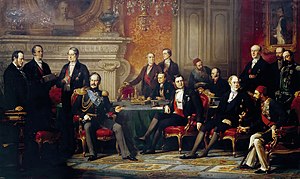
Freden i Paris (1856)
Louis Édouard Dubufe, Congrès de Paris, 1856, Château de Versailles.
Congrès de Paris
Pariserdeklarationen om søkrigsret bliver undertegnet 16. april 1856 i sammenhæng med Pariserfreden ved afslutningen af Krimkrigen af repræsentanter for England, Frankrig, Østrig, Preussen, Rusland, Sardinien og Osmanniske Rige.